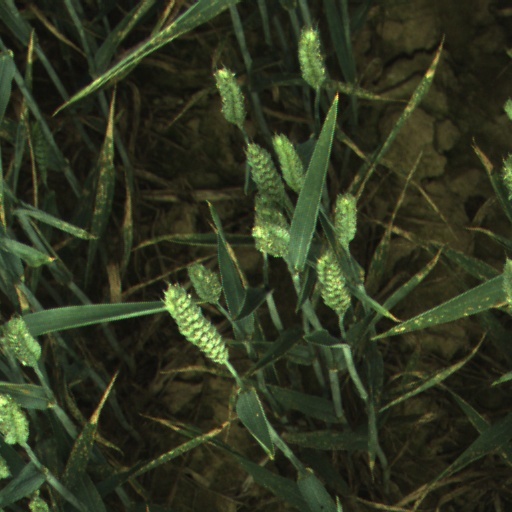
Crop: wheat